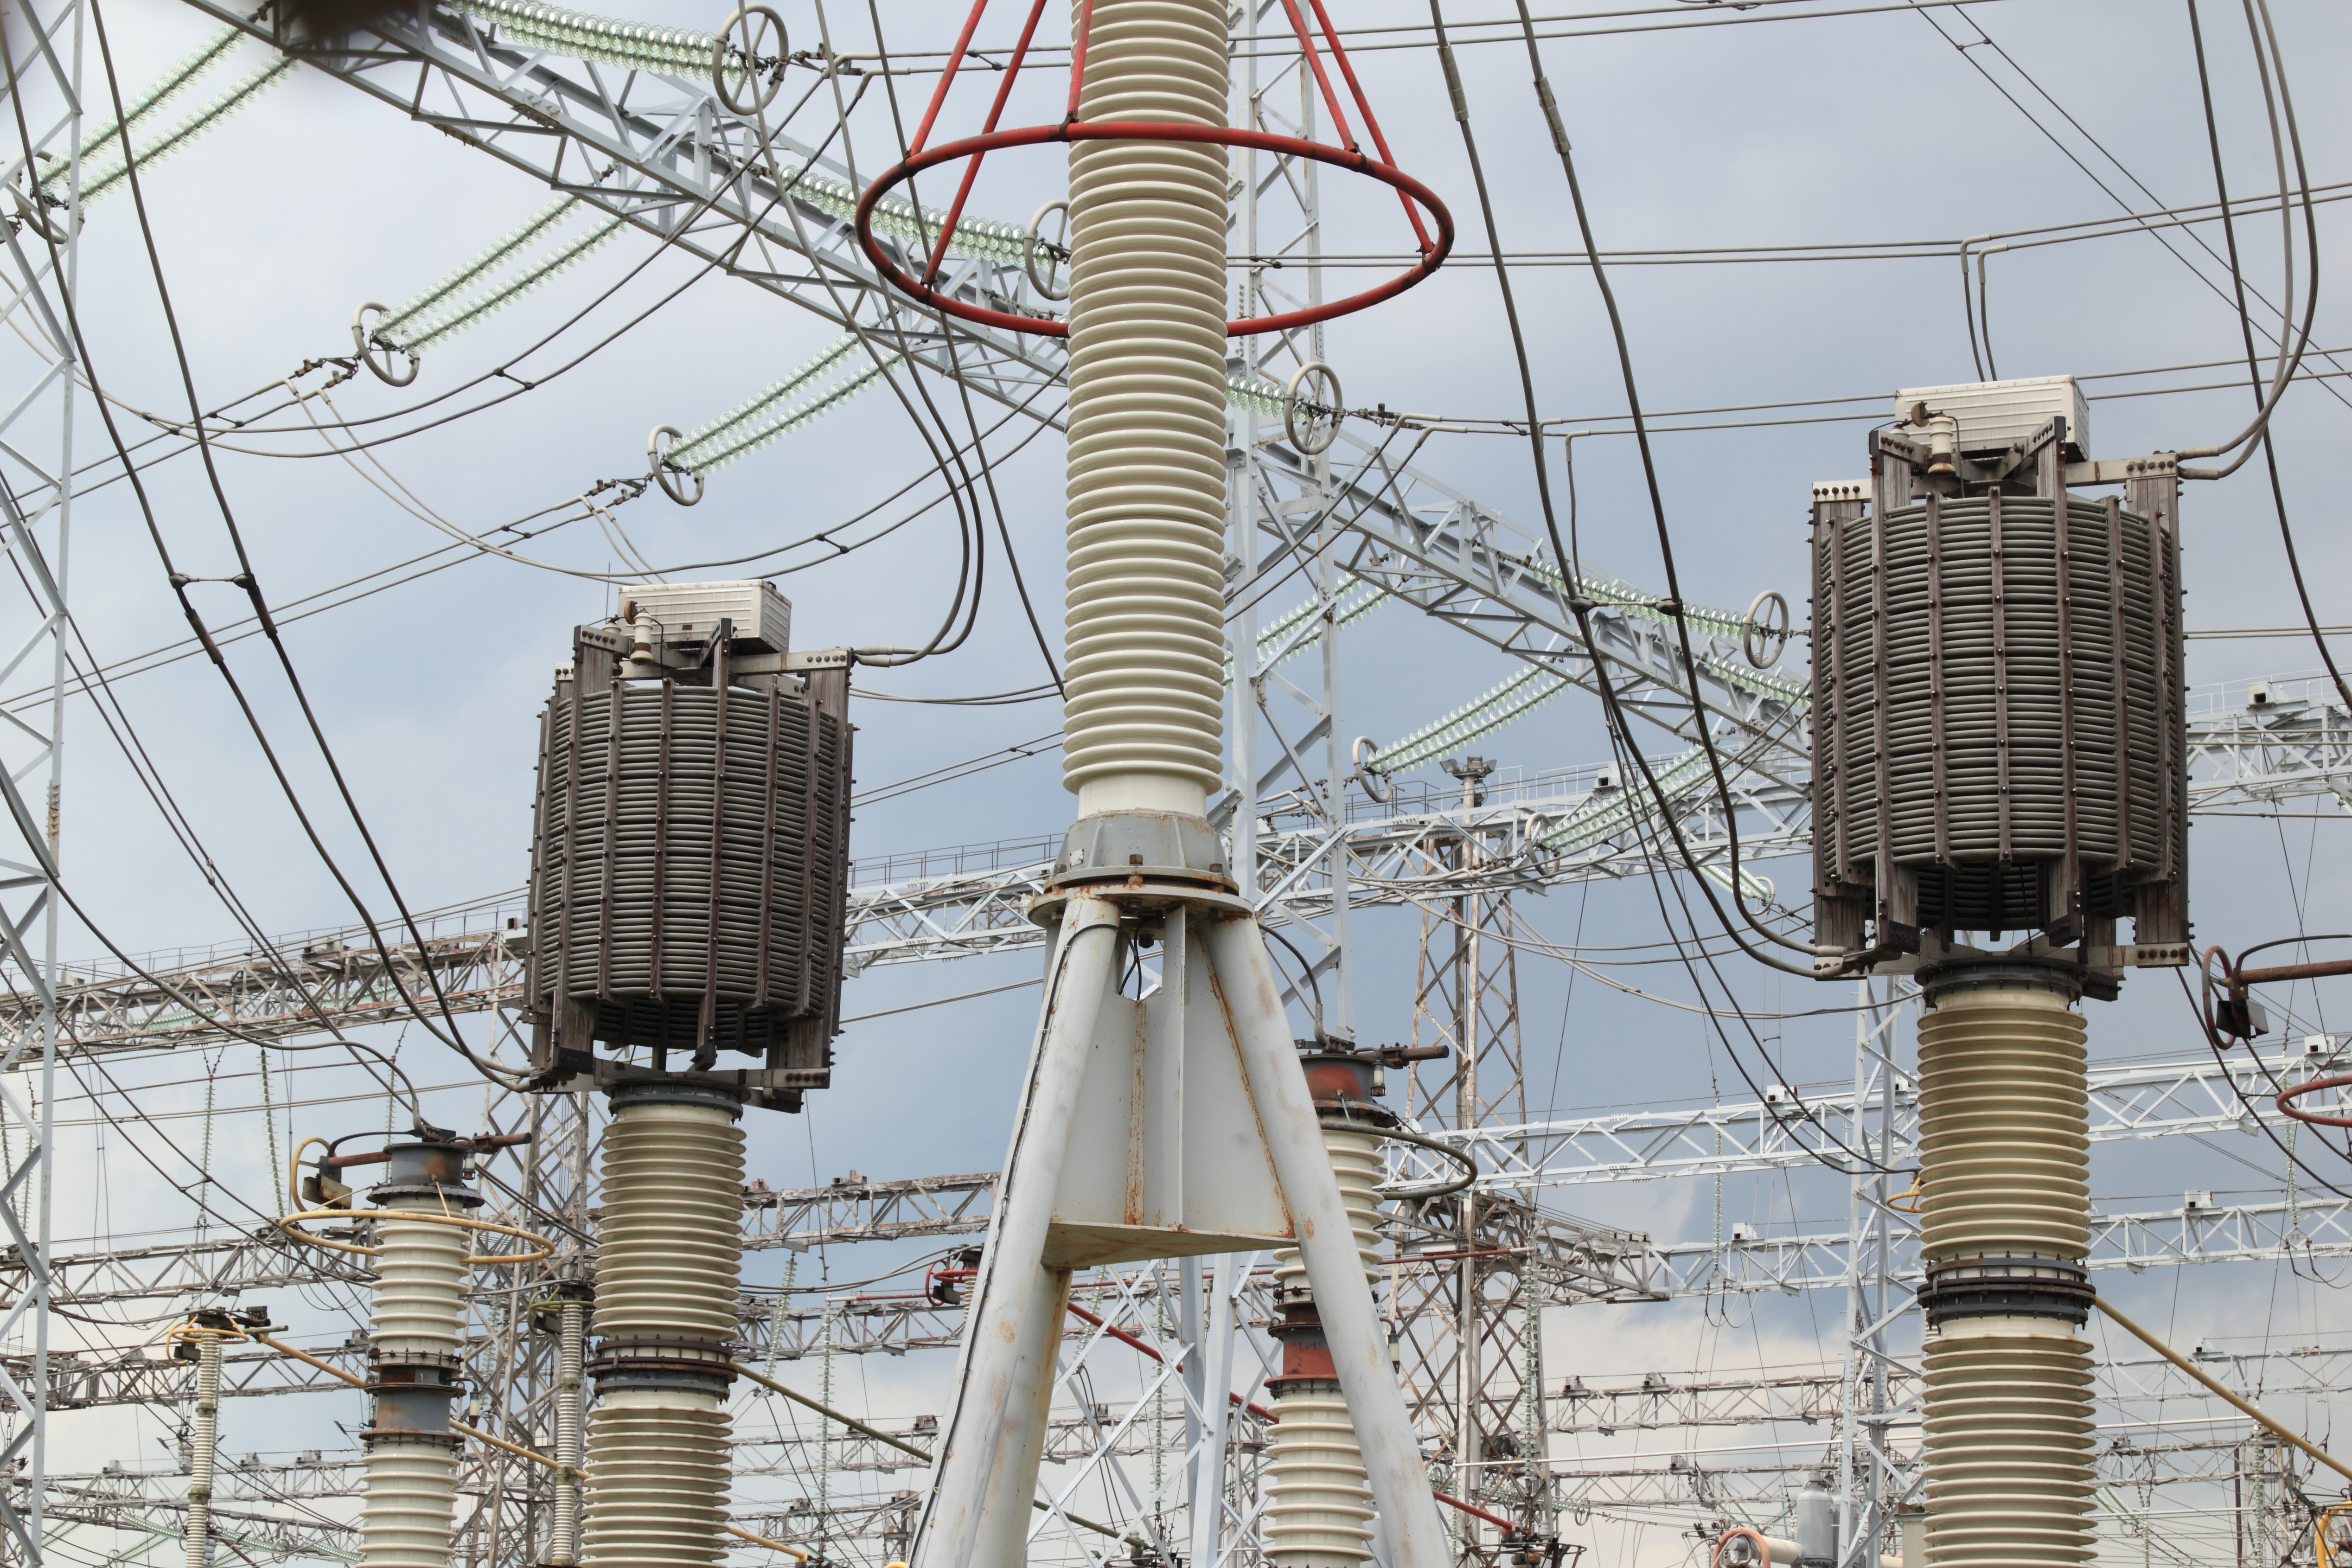
plant, technology, high, vehicle, tower, mast, station, electricity, energy, power, distribution, electric, lithuania, nuclear, voltage, switchgear, ignalina, outdoor structure, electrical supply, electronics accessory, overhead power line